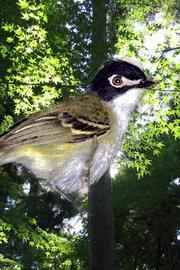
Bird species: Black_capped_Vireo
Bird type: landbird
Background: land